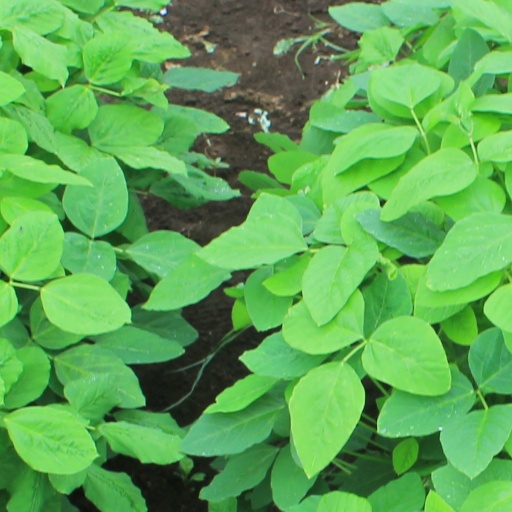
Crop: soybean